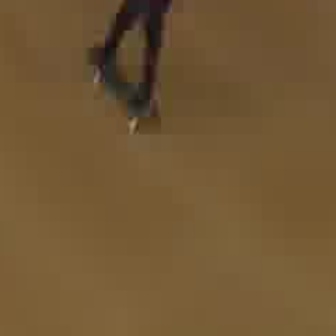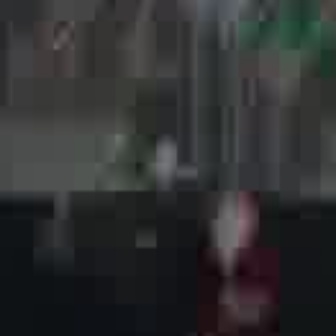
  Please identify the target specified by the bounding box [79,37,170,128] in the first image and locate it in the second image. Return the coordinates in [x_min,y_min,x_max,y_max] format.
Answer: [62,137,203,279]